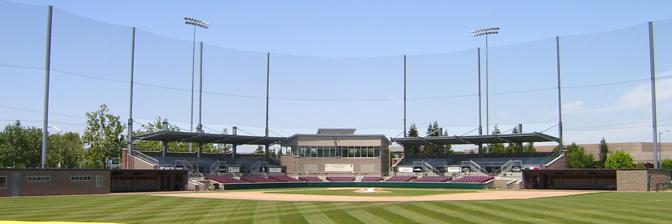
Building: Stephen Schott Stadium
Country: United States of America
Year built: 2005
Stephen Schott Stadium Schott Stadium Location El Camino Real at Campbell Ave, Santa Clara, California 95053 Owner Santa Clara University Operator Santa Clara University Capacity 1,500 ( Baseball ) Field size Left Field - 340 ft (100 m) Center Field - 402 ft (123 m) Right-Center Power Alleys - 395 ft (120 m) Right Field - 330 ft (100 m) Backstop - 30 ft (9.1 m) Surface Fieldturf Construction Broke ground January 2004 Opened April 30, 2005 Construction cost $8.6 million USD ; Architect HOK Sport Tenants Santa Clara Broncos baseball ( NCAA Division I WCC ) (2005-present) Stephen Schott Stadium , or Schott Stadium for short, is the home of the Santa Clara University baseball team , a Division I Baseball team of the NCAA 's West Coast Conference . The stadium, which opened in 2005, is located in Santa Clara, California , USA. Stadium history A new baseball stadium for the Santa Clara University Broncos was first conceived of in January 2004 when Stephen Schott , noted 1960 alumnus, baseball enthusiast and, at the time, owner of the Oakland Athletics , announced he was donating $4 million to project. The Santa Clara University baseball team had been playing in 6,800 seat, multipurpose Buck Shaw Stadium , which they shared with the soccer team and, until 1993, the football team.  Lack of space on the university's side of El Camino Real ( Route 82 ) forced SCU to build the stadium across the street. It was built in approximately one year, but did not open in time for the 2005 baseball season as originally planned due to cost overruns and weather-related delays.  Instead, it opened on April 30, 2005, to a sold-out game between Santa Clara University and Gonzaga University . The final cost of the stadium was $8.6 million. The stadium hosted a Super Regional tournament between Dallas Baptist University and California June 11–13, 2011. The neutral site was selected since neither school has an adequate on-campus facility to host the best-of-three series. 2011 Santa Clara Super Regional Game Date Host Result Visitor Note 1 June 11, 2011 California 7–0 Dallas Baptist California leads series 1–0 2 June 12, 2011 California 6–2 Dallas Baptist California wins series 2–0 3 June 13, 2011 California — Dallas Baptist Third game not necessary California hosted the super regional at Santa Clara because its own stadium ( Evans Diamond ) could not accommodate television crews and did not have lights. Stadium design The stadium  features a grass playing surface in the infield and outfield, a Fieldturf foul territory to keep maintenance costs down. Schott Stadium seats 1,500. The upper rows of the stadium consist of bench type bleachers with backs while the lower rows consist of tip up seating. A 6,800-square-foot (630 m 2 ) dugout for the home team was added to Schott Stadium. The stadium's 20,000 square feet (1,900 m 2 ) of building space features locker rooms, showers, and a trainer's area for both home and visiting teams. The SCU locker rooms features a team room equipped for live game feeds, team meetings, and press conferences. A VIP Building consists of a full press box, and a luxury suite behind home plate. Two additional buildings on-site consist of a concession and ticket office and a hitting center. The outside of the stadium features a traditional brick facade similar to Camden Yards and other "retro" ballparks. See also List of NCAA Division I baseball venues References